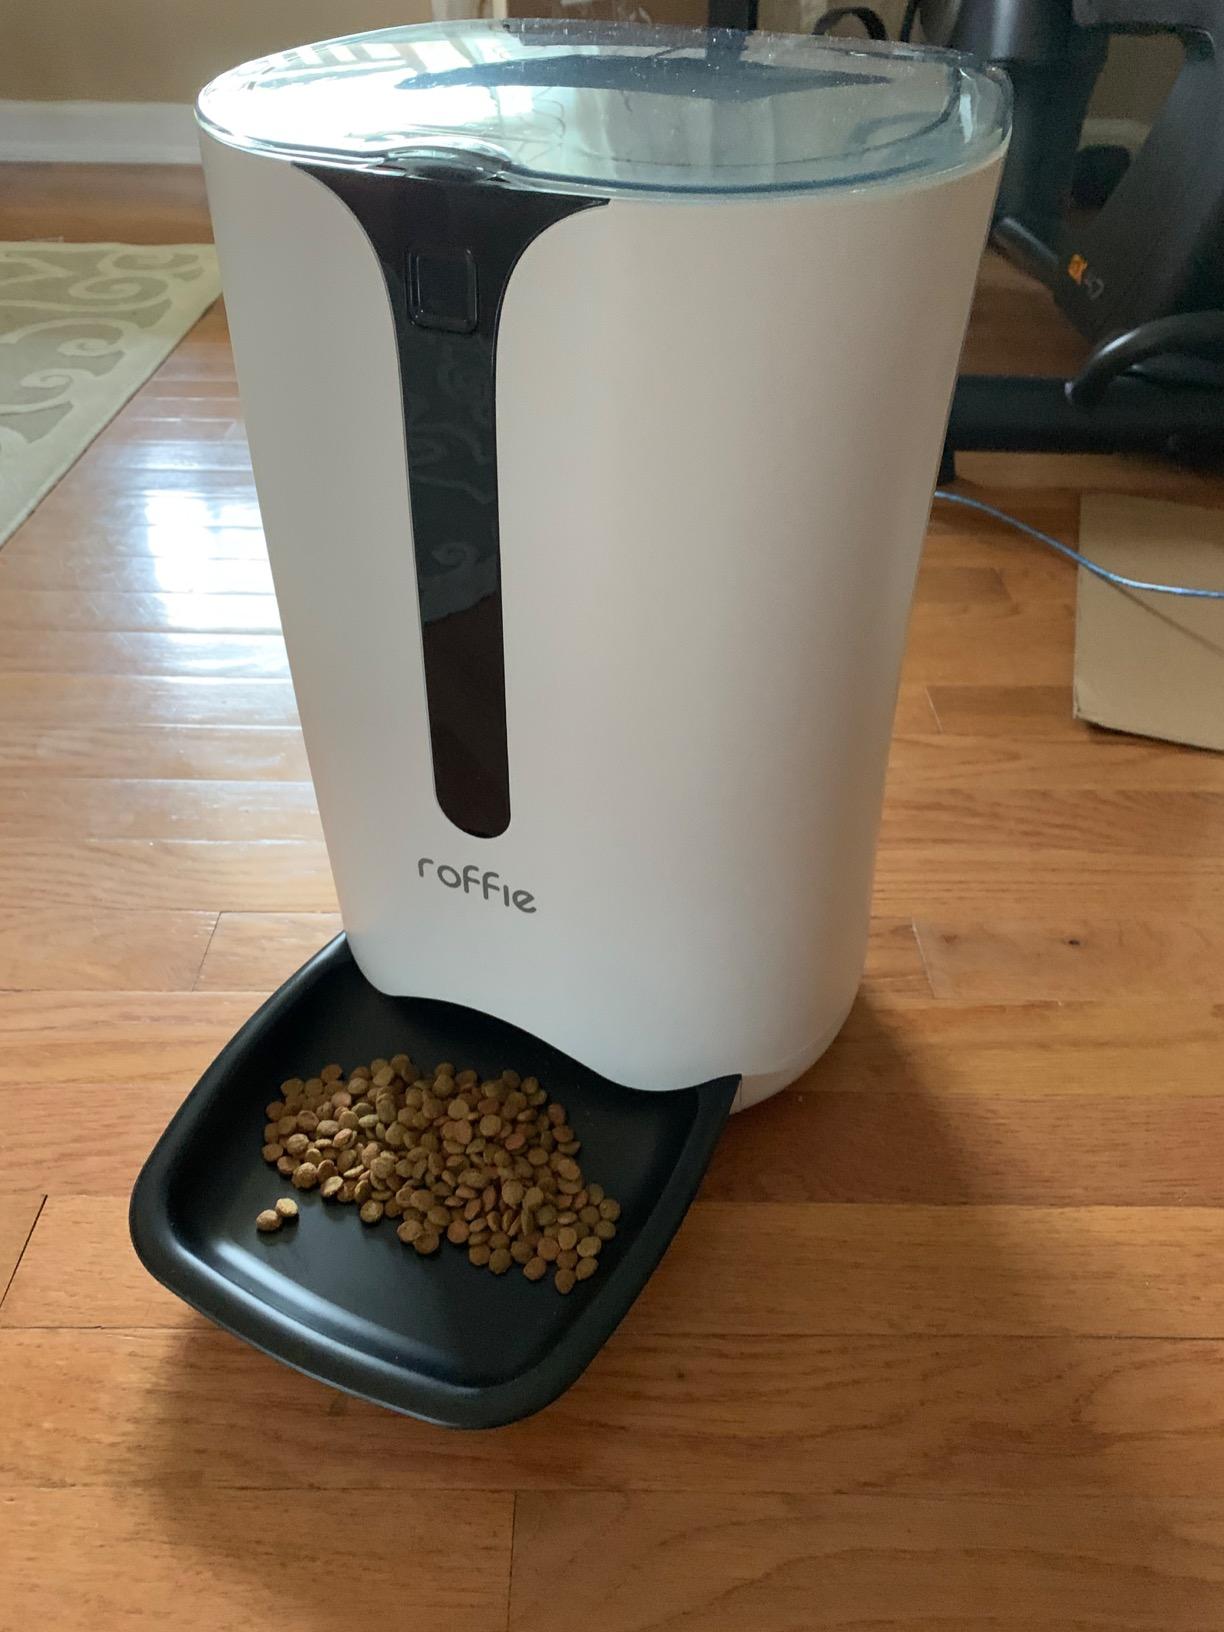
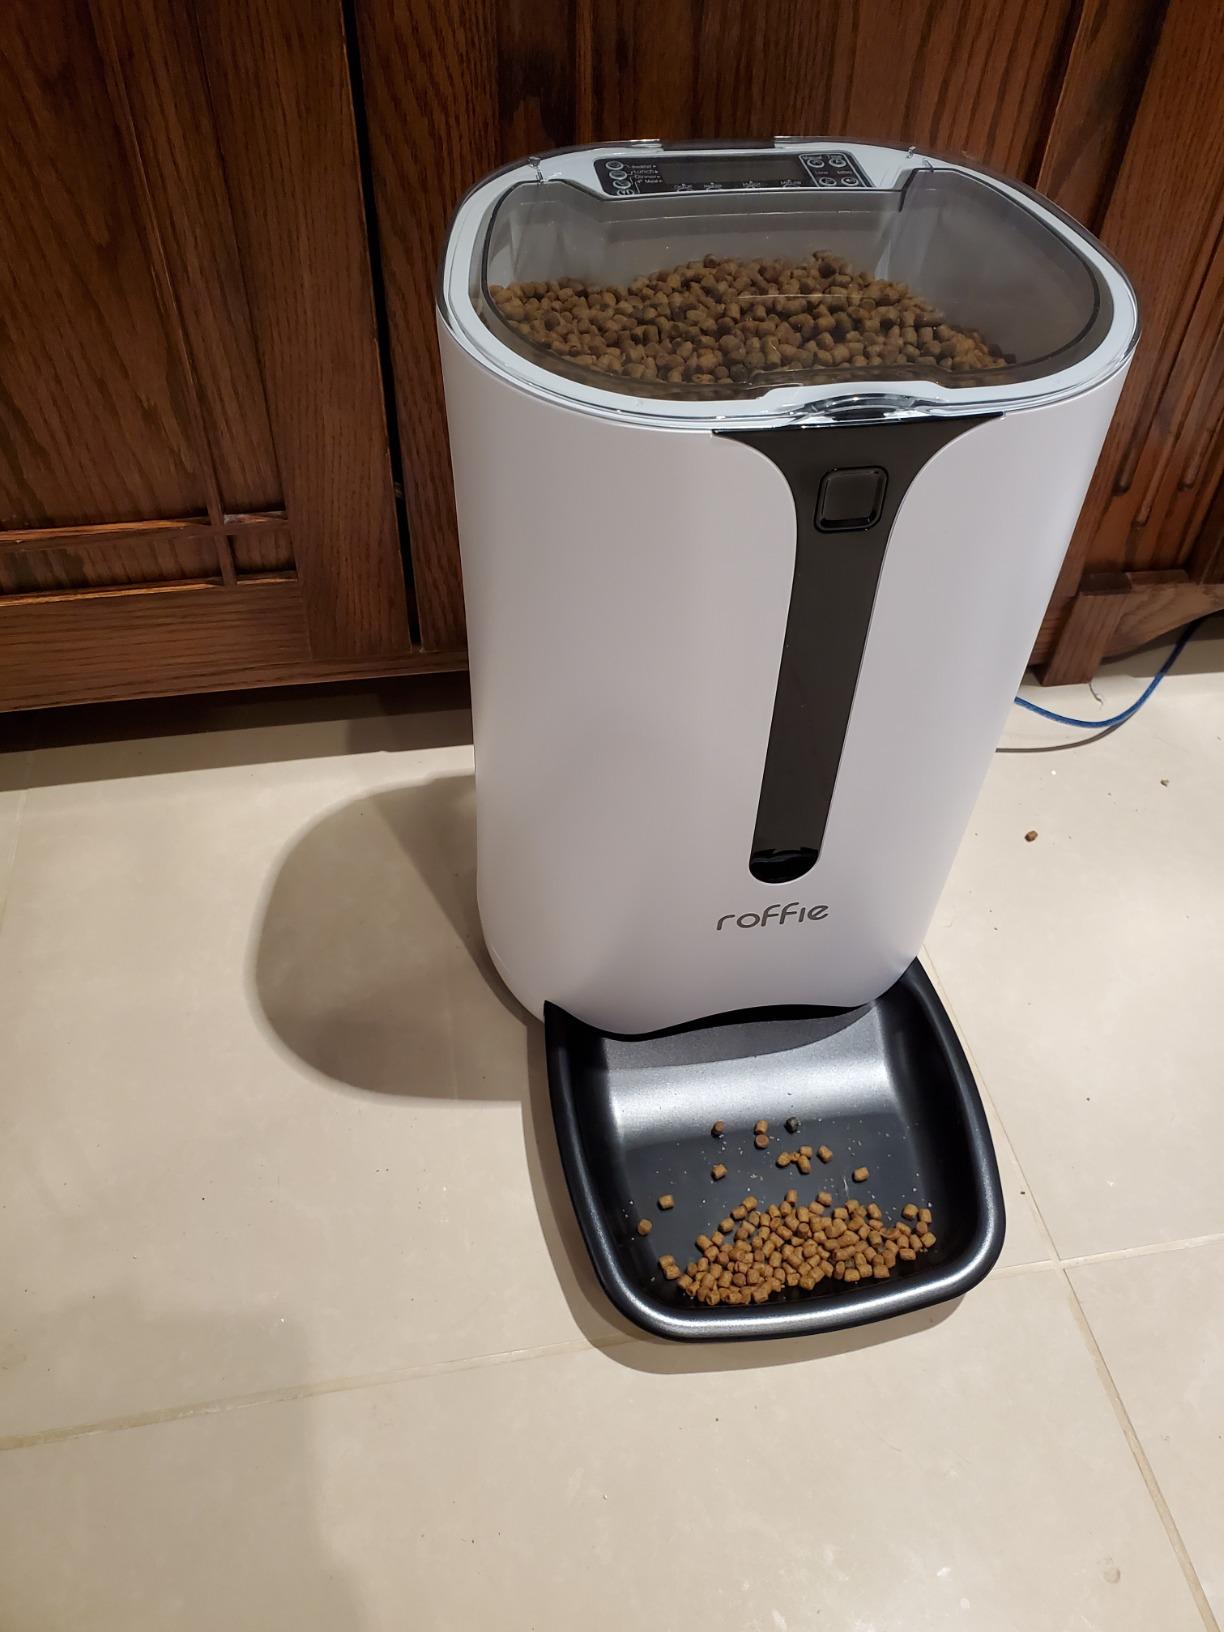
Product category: items_feeder
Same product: yes